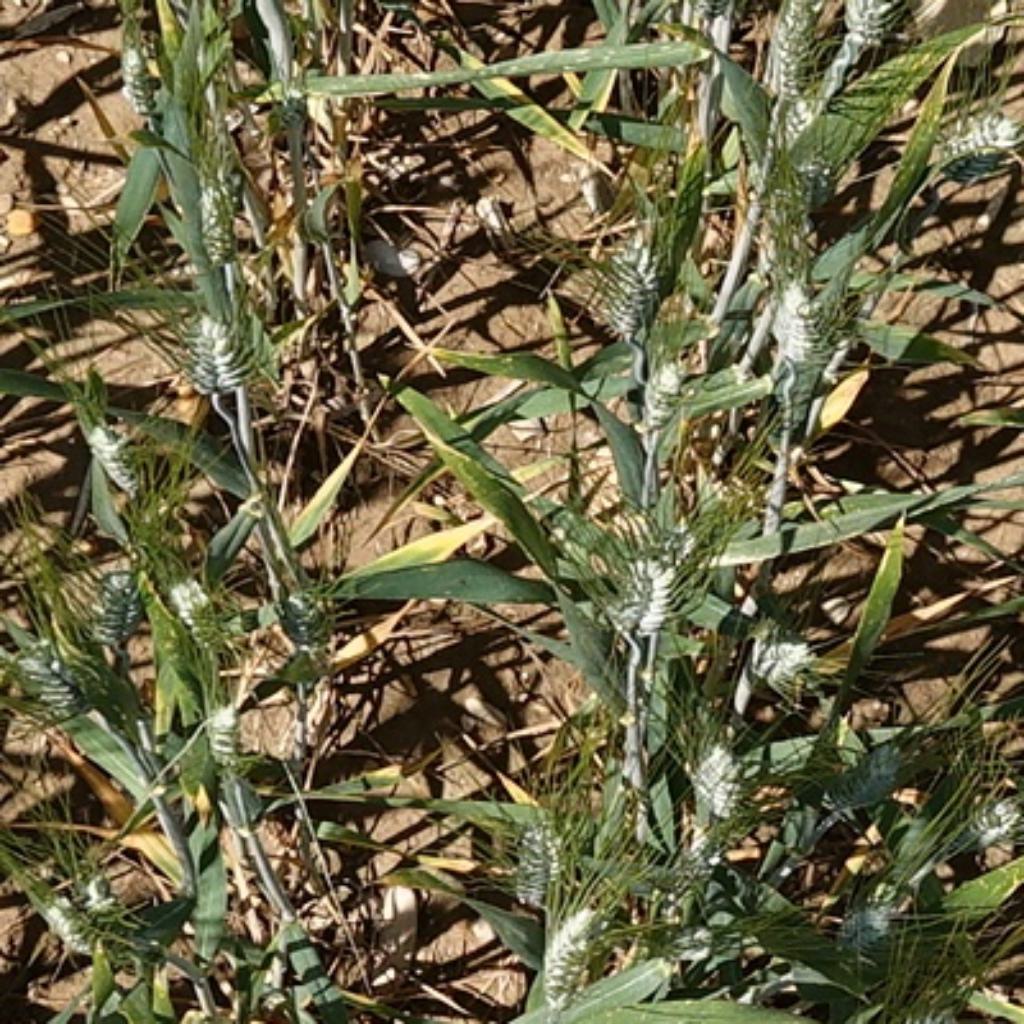
Country: France
Location: Gréoux
Wheat development stage: Filling